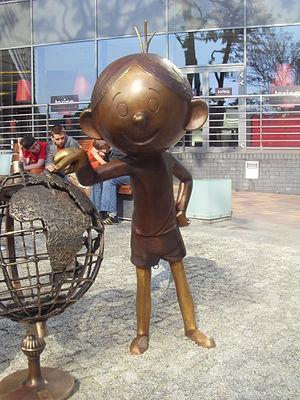
Bolek et Lolek est une série télévisée d'animation polonaise en 183 épisodes de 9 minutes, créée par Władysław Nehrebecki et diffusée entre 1963 sur Telewizja Polska.